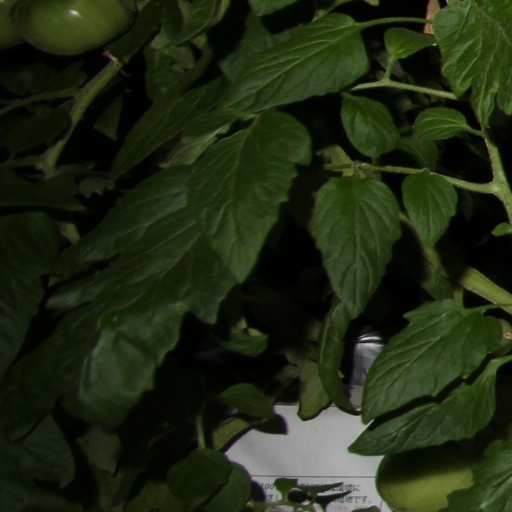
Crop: tomato